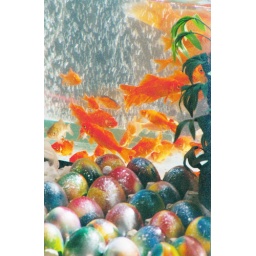
These fish and colorful eggs are prepare for Norooz ceremony in Iran.Happy new year.